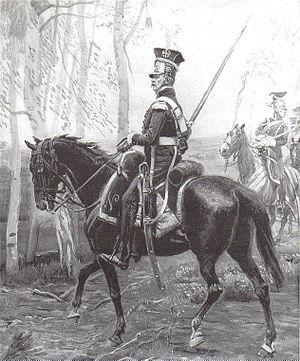
Chevau-léger lancier polonais du 1er régiment de la Garde impériale.
Un chapska, aussi orthographié shapska ou schapska est une coiffe militaire à visière à la forme d'un cône aux côtés concaves et se terminant par un « plateau » carré. Elle est empruntée aux Polonais et portée par les lanciers et les uhlans européens à partir du Premier Empire.